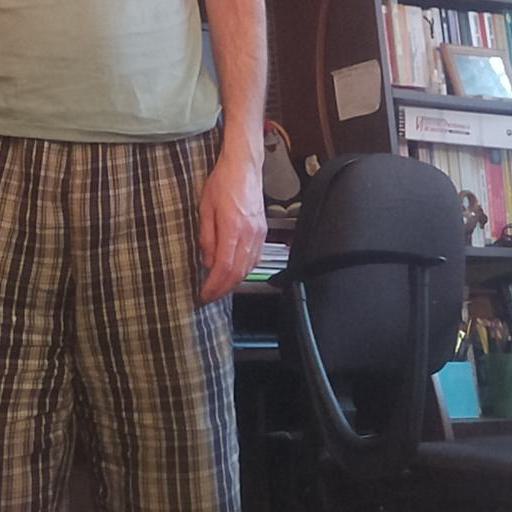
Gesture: no_gesture